Sky position (RA, Dec in degrees): 177.129, 29.098
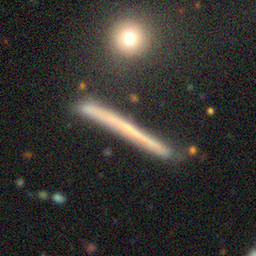
Galaxy morphology: Edge-on Galaxies without Bulge